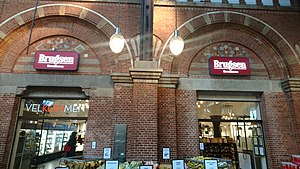
Brugsen
Brugsen ved Københavns Hovedbanegård, 2017.
Brugsen var tidligere navnet for alle FDB's dagligvarebutikker. Navnet er siden blevet suppleret med og afløst af SuperBrugsen, Dagli'Brugsen og LokalBrugsen, der primært er en opdeling af de gamle Brugsen-butikker efter omsætning.